Andhra Pradesh

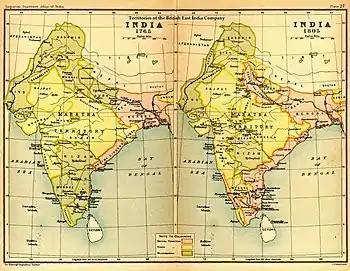
Parts of Andhra Pradesh in 1765 (left) ruled by Nizam, Carnatic Sultanate, British East India Company and Kingdom of Mysore and transformation to British East India Company rule by 1801 (map dated 1805) (right)

The Vishnukundinas was the first dynasty in the fifth and sixth centuries to hold sway over South India. Undavalli Caves is an example of Indian rock-cut architecture of that time. The Eastern Chalukyas of Vengi, whose dynasty lasted for around five hundred years from the 7th century until 1130 CE, eventually merged with the Chola dynasty. They continued to rule under the protection of the Chola dynasty until 1189 CE. At the request of King Rajaraja Narendra, Nannaya, considered the first Telugu poet, took up the translation of the Mahabharata into Telugu in 1025 CE.